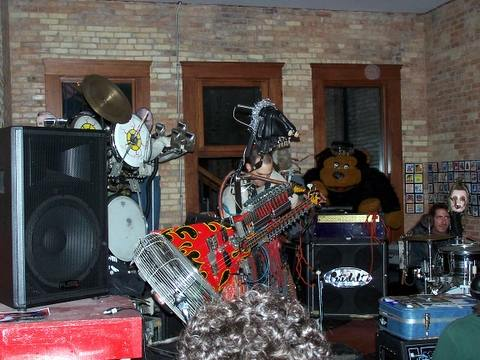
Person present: Yes